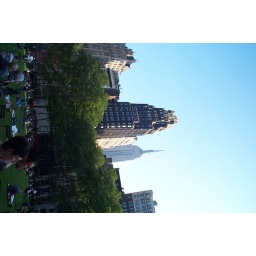
Funky black and gold building near our hotel